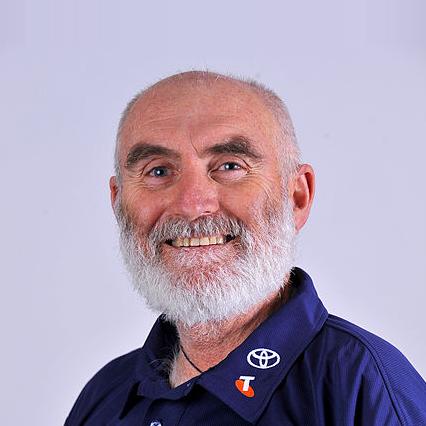
Age: 57